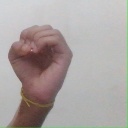
अक्षर: ऊ